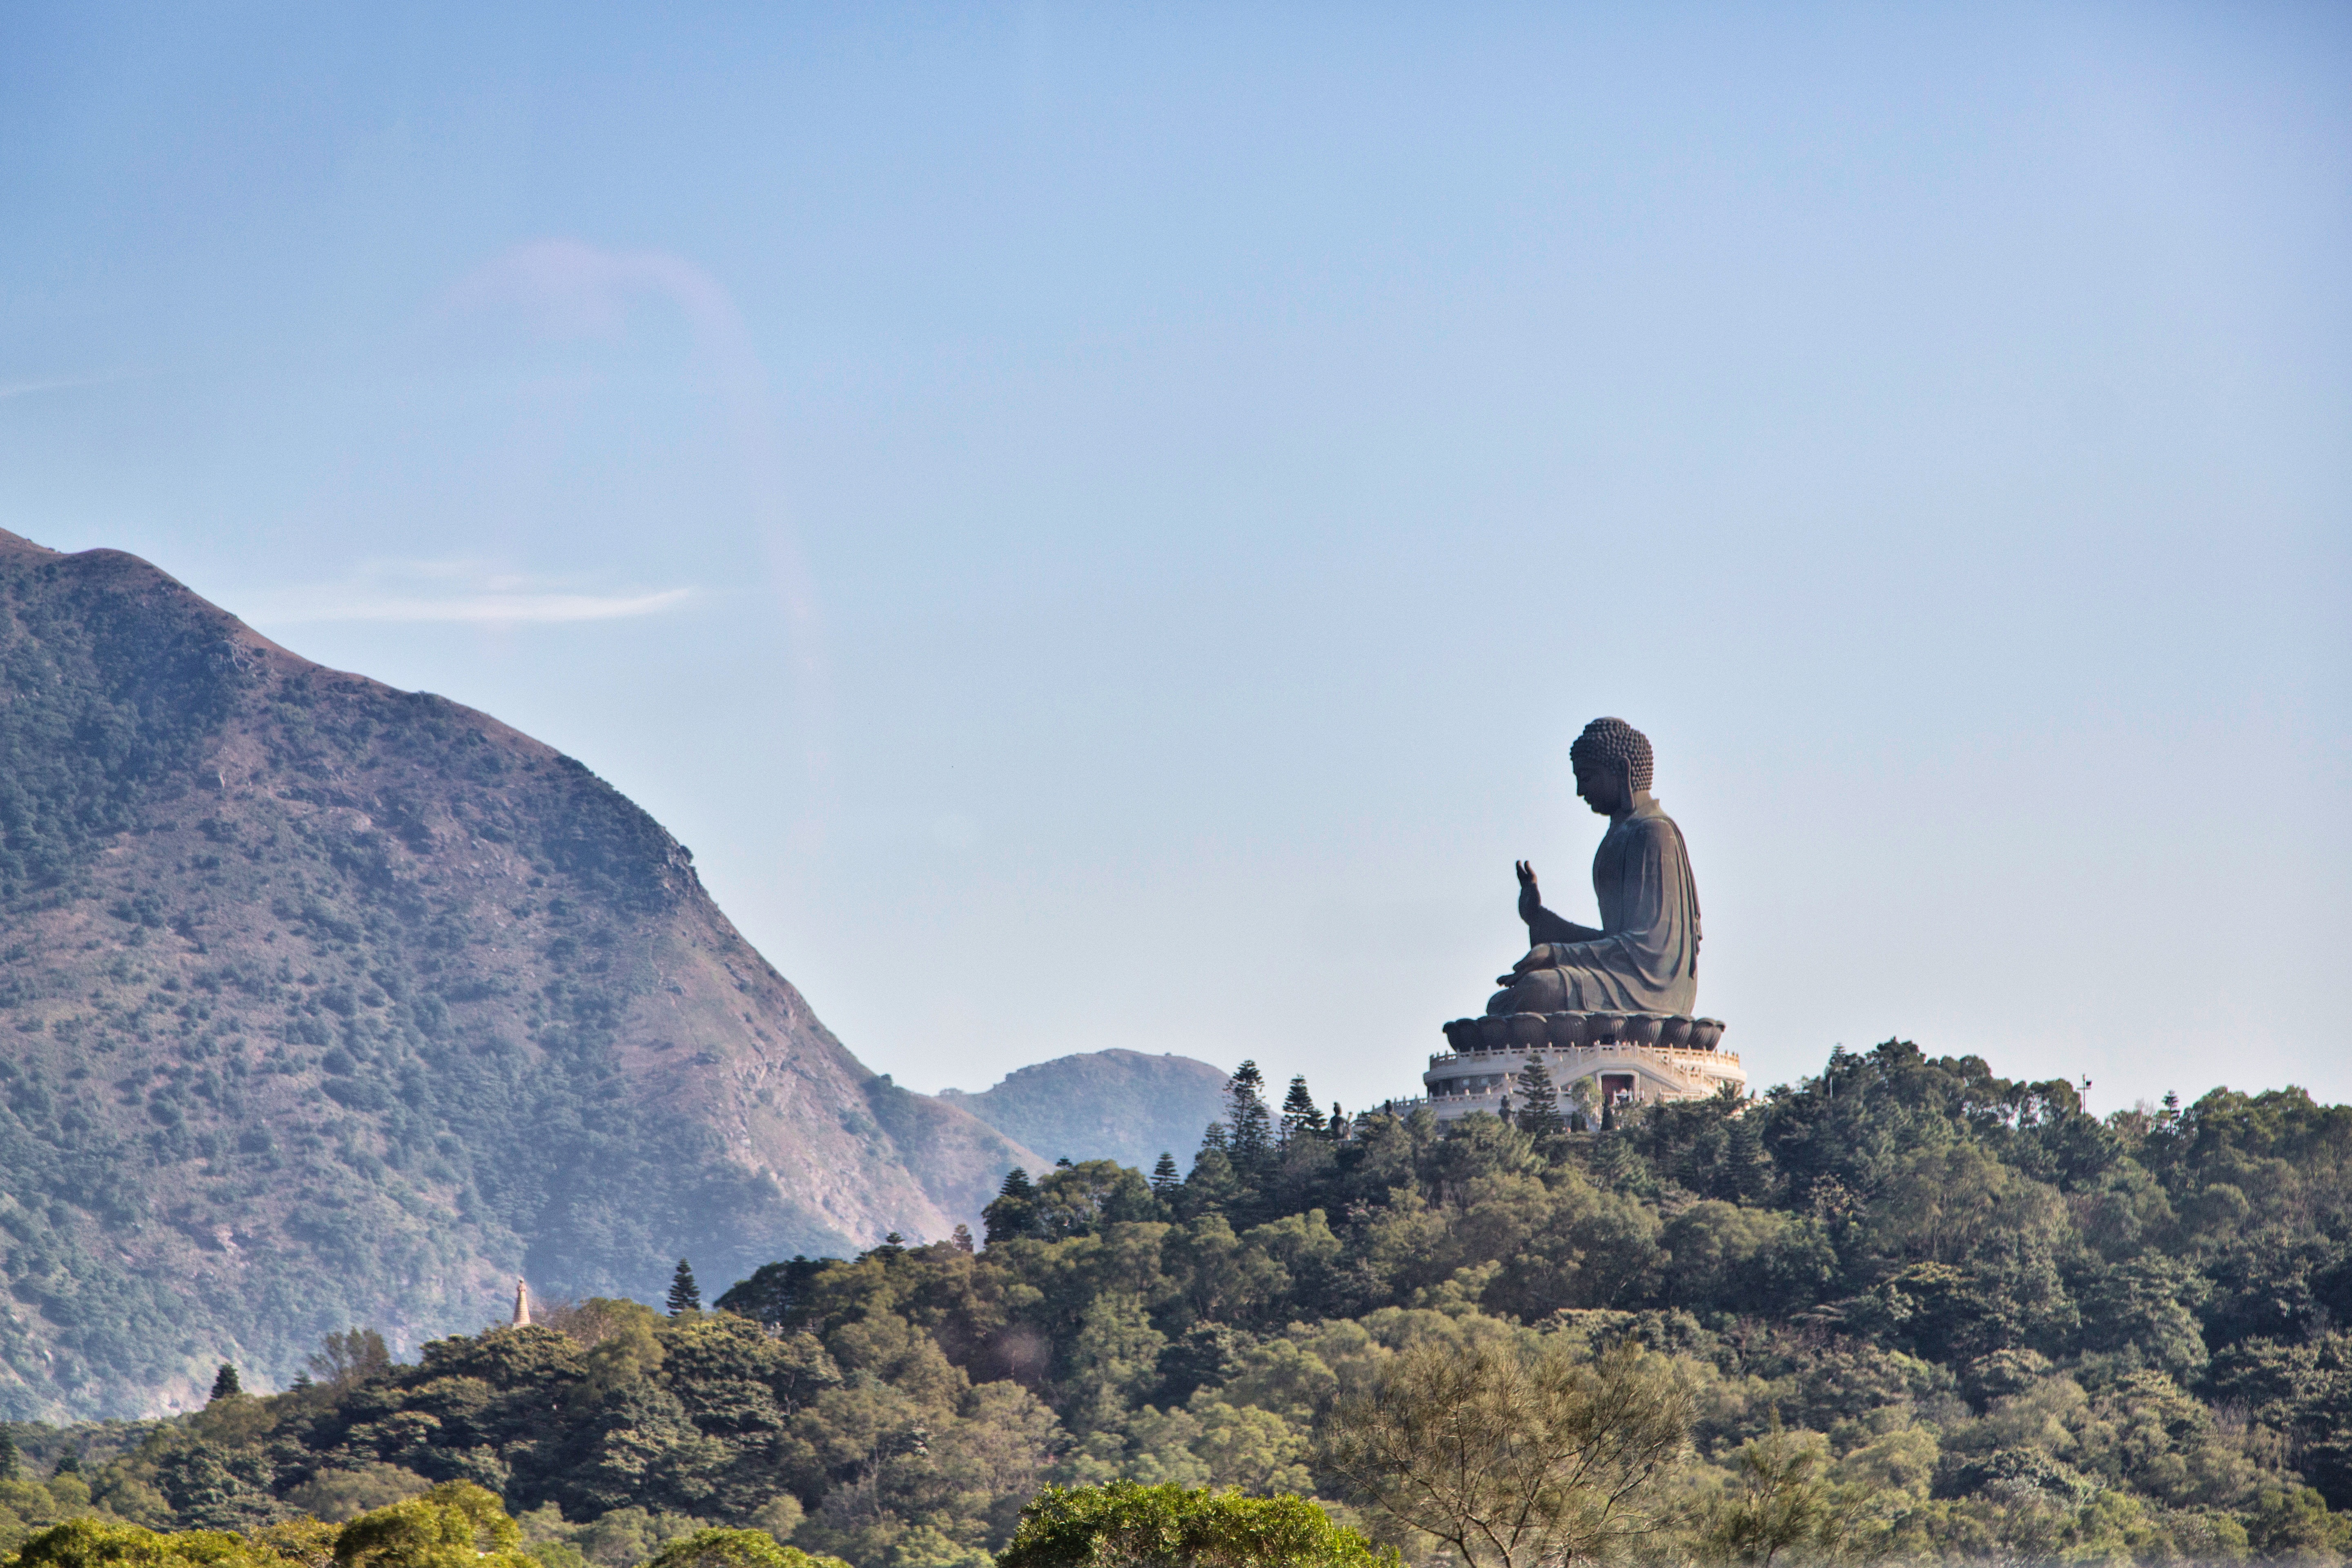
sea, rock, mountain, hill, mountain range, vacation, travel, cliff, statue, tower, buddhist, buddhism, asia, tourism, terrain, summit, hong kong, buddha, hongkong, lantau, mountainous landforms